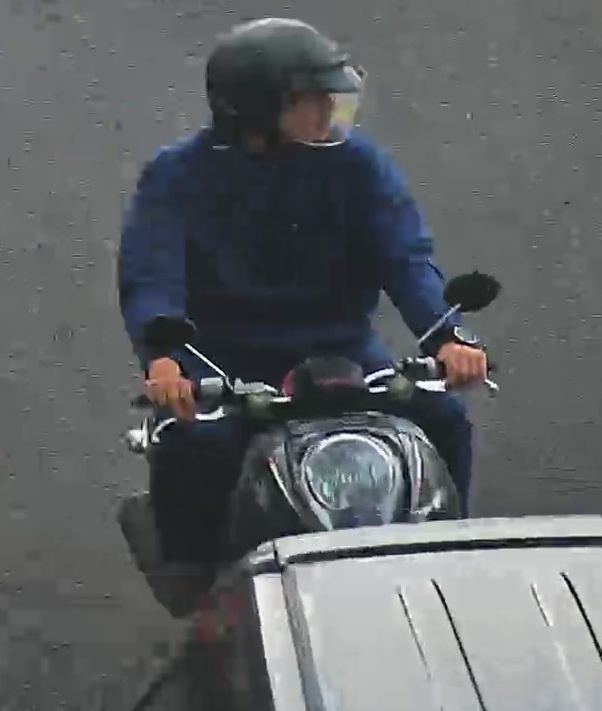
person-with-helmet: 1
person-without-helmet: 0